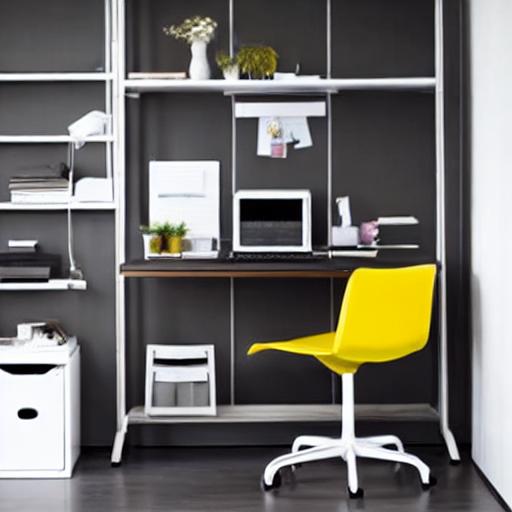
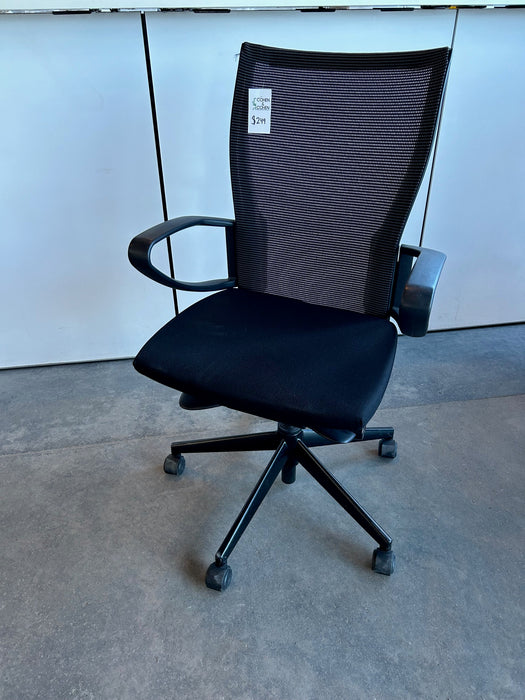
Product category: items_chair
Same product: no